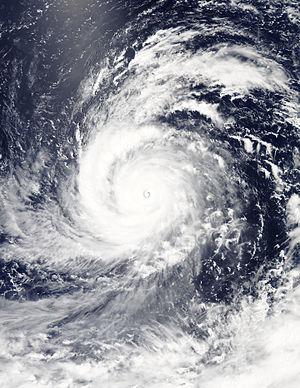
La saison 2015 des cyclones tropicaux dans l'océan Pacifique est une saison légèrement au-dessus de la moyenne qui a produit 40 dépressions tropicales dont 24 tempêtes tropicales et 21 typhons. La saison s'est déroulée tout au long de l'année 2015, bien que la plupart des cyclones tropicaux se soient développés de juillet à octobre. La première tempête de la saison, Mekkhala, s'est développée le 15 janvier, tandis que la dernière tempête de la saison, Melor, s'est dissipée le 17 décembre. La saison est marquée par le nommage d'au moins un système tropical chaque mois, une première depuis 1965, et par l'enregistrement d'un grand nombre de typhons des catégories 4 et 5. L'énergie des cyclones accumulée, la deuxième plus élevée depuis les années 1970, a été attribuée en partie au réchauffement anthropique.
Le typhon Soudelor ou typhon Hanna est un cyclone tropical de la saison cyclonique 2015 dans l'océan Pacifique nord-ouest. De catégorie 5 sur l'échelle de Saffir-Simpson et avec des vents de 215 km/h en moyenne avec des rafales à plus de 285 km/h, il est le deuxième plus gros cyclone à se développer dans l'hémisphère nord en 2015. Soudelor a eu des répercussions graves dans les îles Mariannes du Nord, à Taïwan et en Chine où au moins trente-huit décès ont été confirmés. Quelques effets ont été ressentis au Japon, en Corée du Sud et aux Philippines.